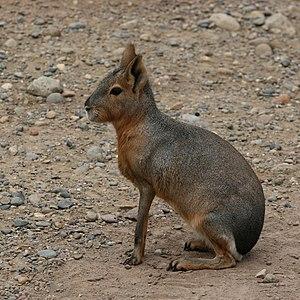
Dolichotis est l'unique genre de la sous-famille des Dolichotinae. Ce sont des Rongeurs que l'on appelle des maras en français et qui font partie de la famille des Cavidés.